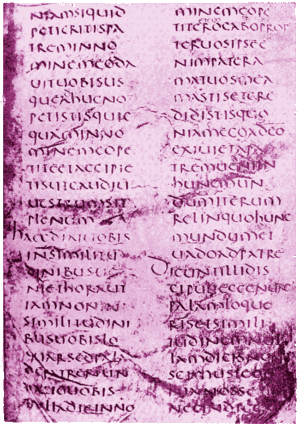
Codex Vercellensis
Codex Vercellensis - Johannesevangeliet 16:23-30
Codex Vercellensis er det ældste og et af de bedst bevarede Vetus Latina håndskrifter, der findes. Det er skrevet i det 4. århundrede med sølvfarvet blæk på violet pergament, og indeholder de fire evangelier, med undtagelse af de sidste 12 vers af Markusevangeliet.